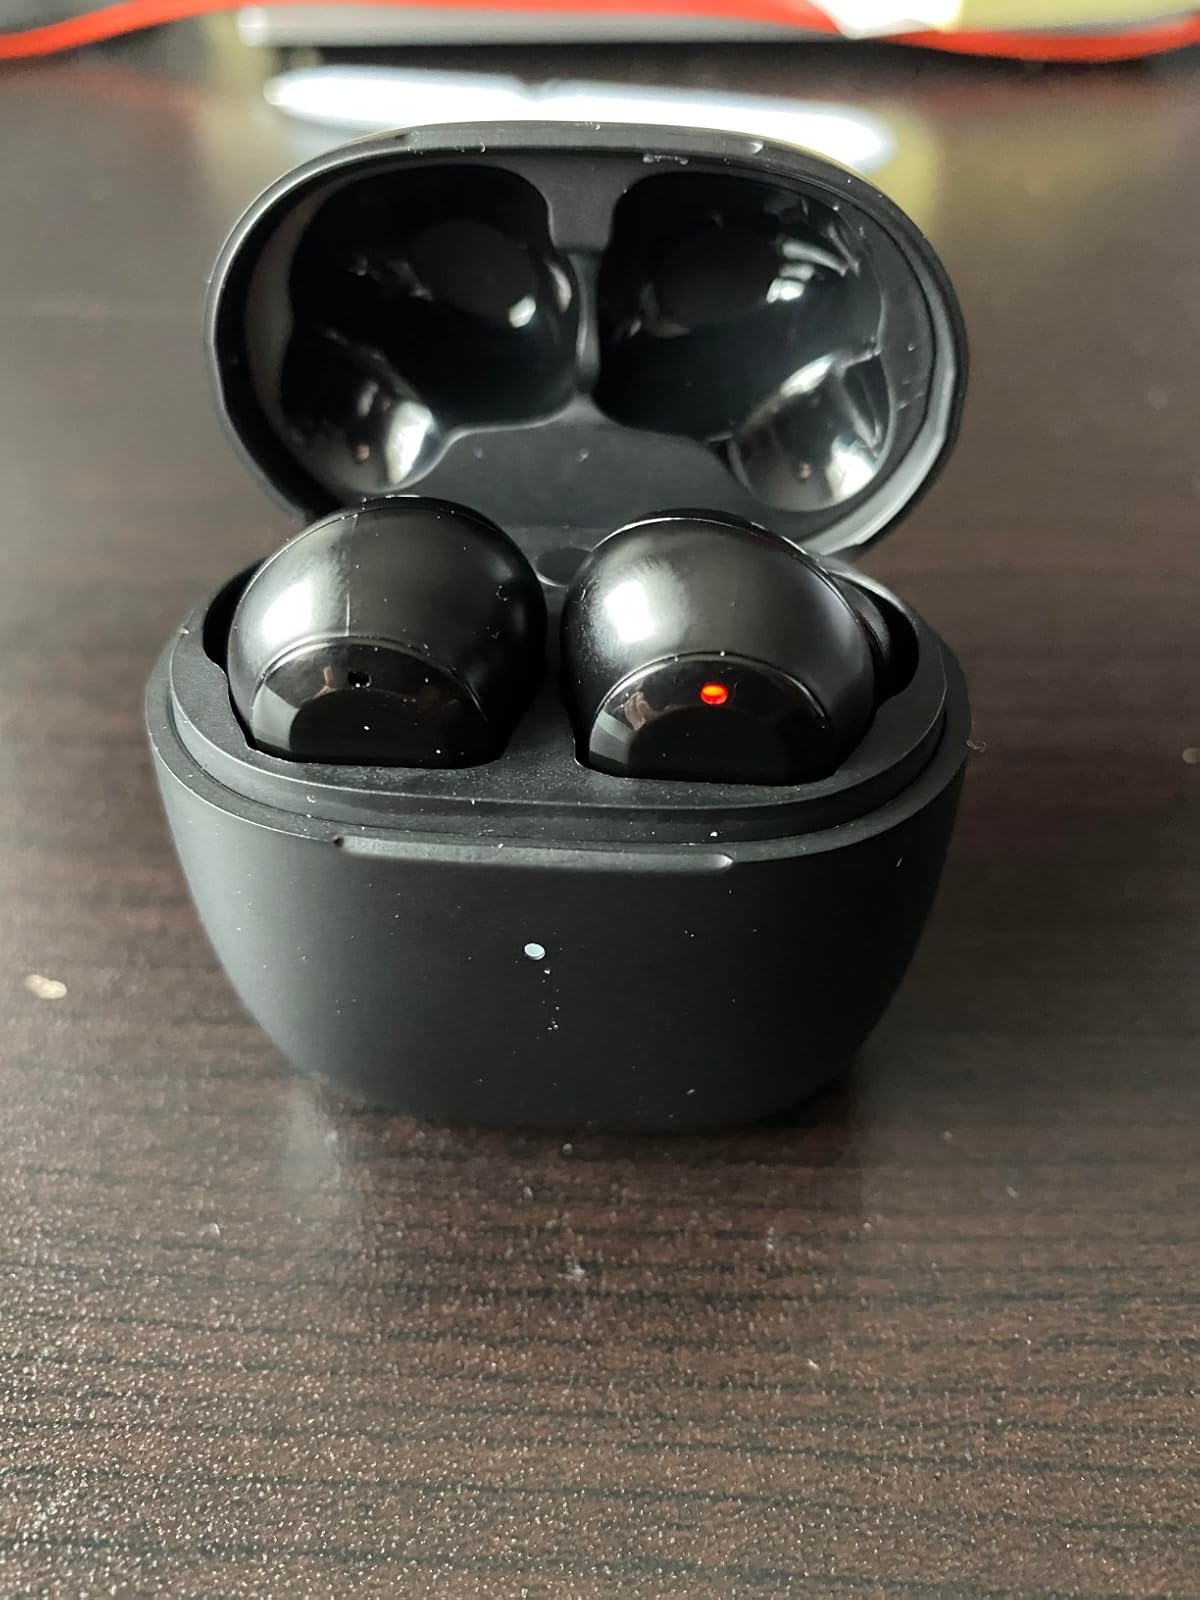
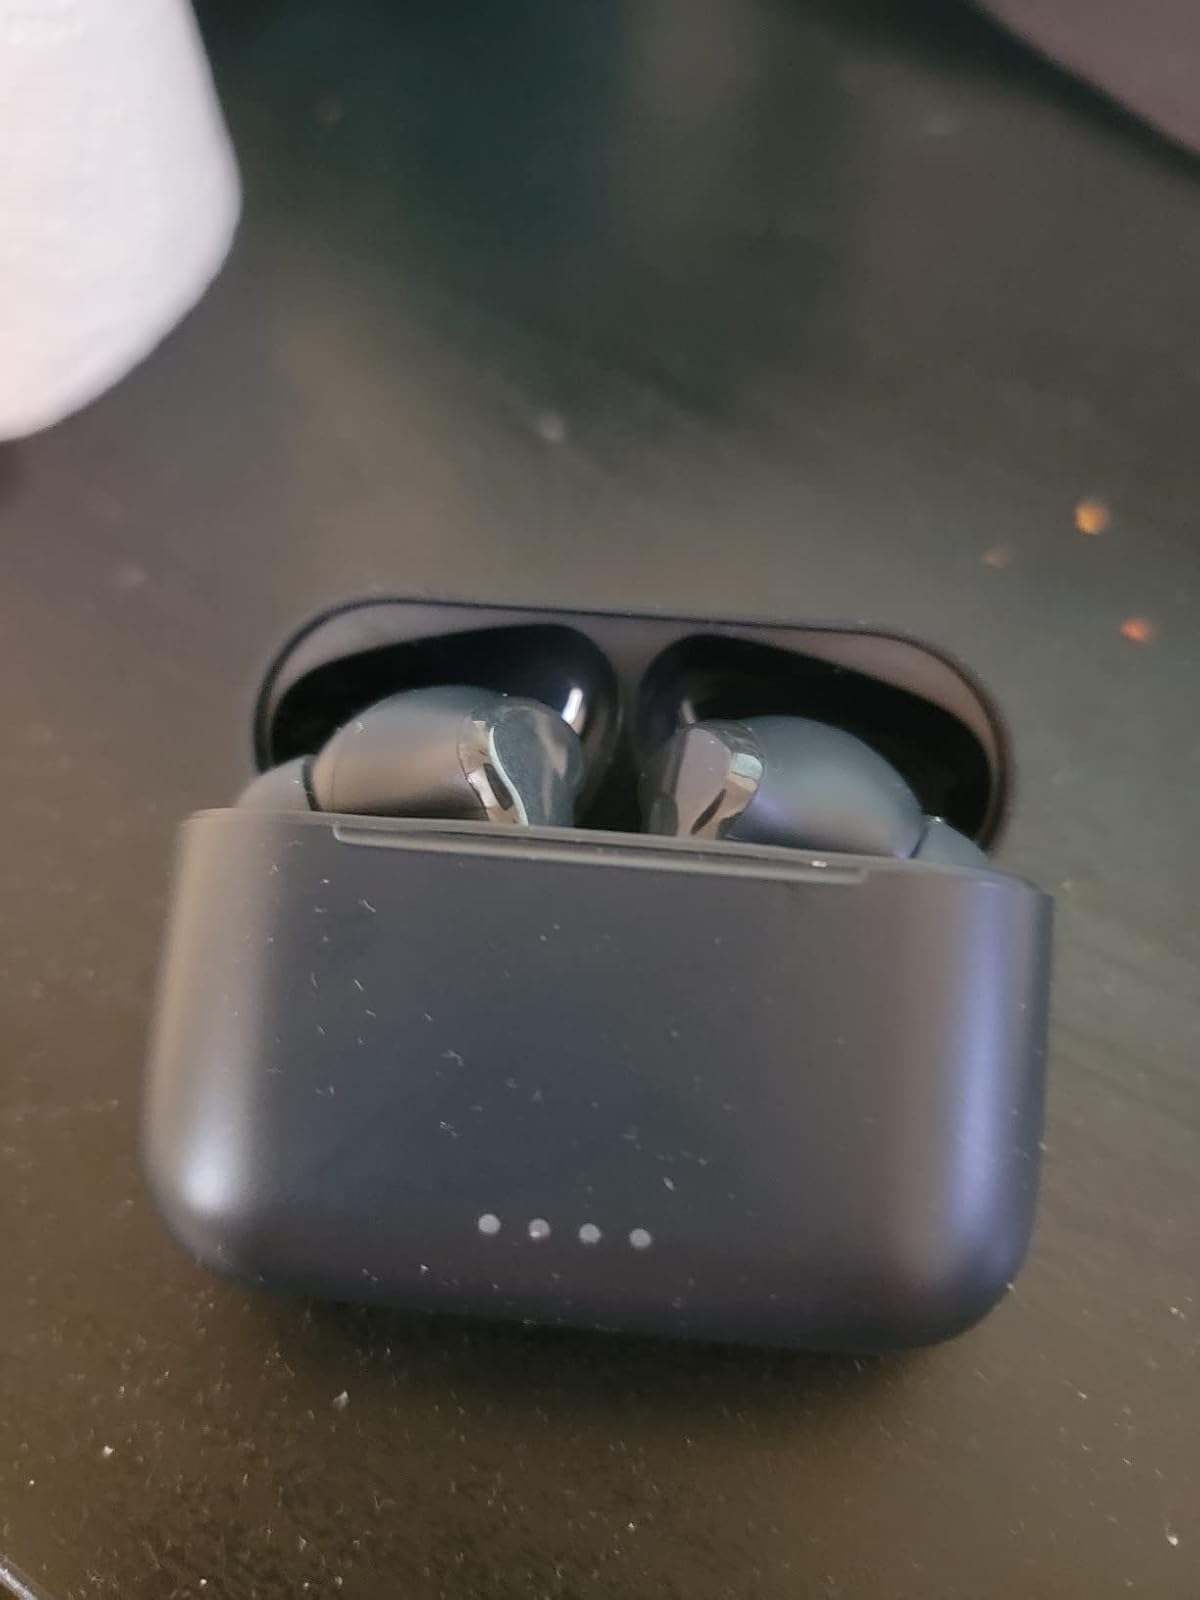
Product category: earbuds
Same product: no